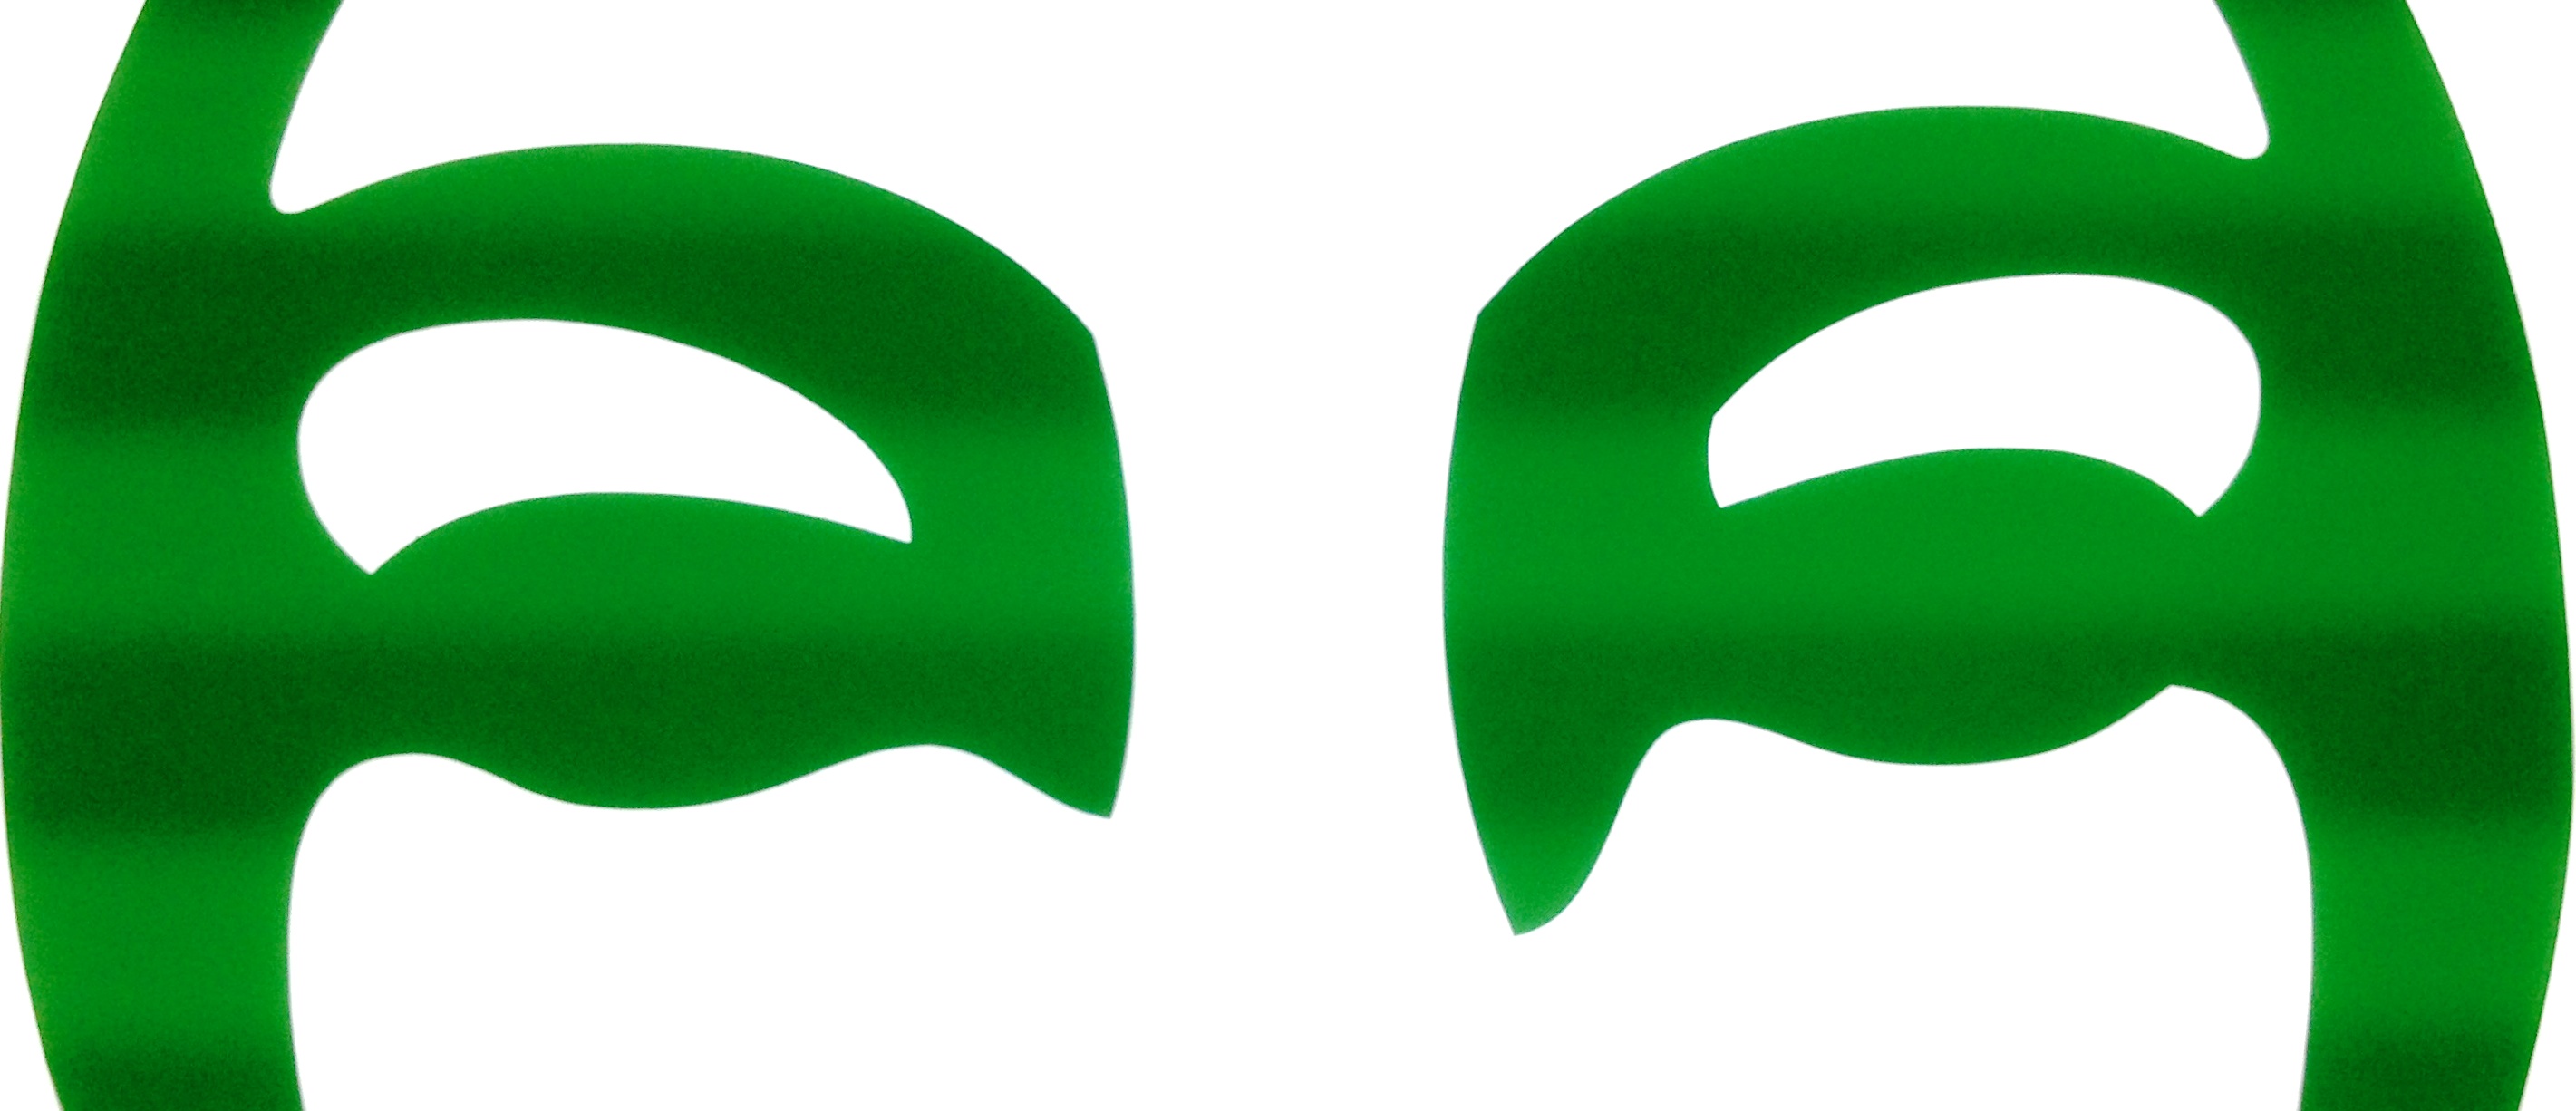
number, green, symbol, circle, product, font, illustration, logo